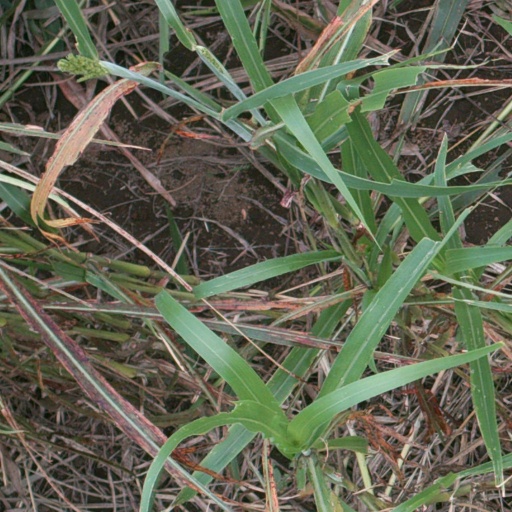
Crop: sorghum